Centennial Monorail

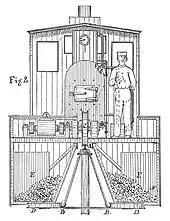
Cross-section of locomotive ("Scientific American Suppl." II.33, 12 Aug 1876)

The track was approx 155 m (170 yards) long and joined the Horticultural Hall and the Agricultural Hall in Fairmount Park. It was used by one elaborately decorated double-decker railcar in Victorian style. It had two load-bearing double-flange wheels, of which one was driven by a rotary steam engine of the "La France" type.